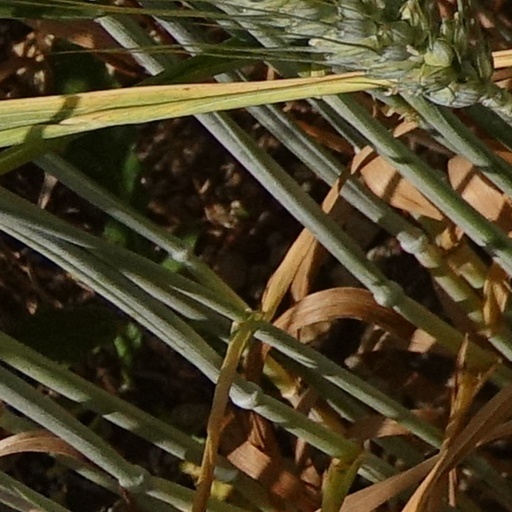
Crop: wheat